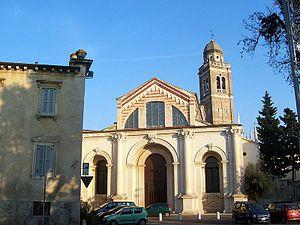
Santa Maria in Organo est une église catholique romaine à Vérone, dans le nord de l'Italie.